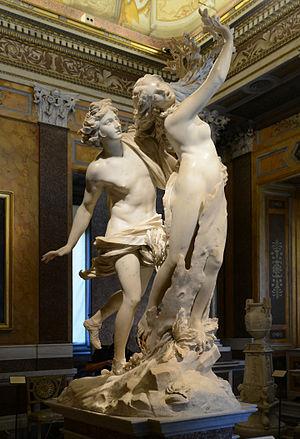
Les Métamorphoses sont un long poème latin d'Ovide, dont la composition débute probablement en l'an 1. L'œuvre comprend quinze livres écrits en hexamètres dactyliques et regroupe plusieurs centaines de récits courts sur le thème des métamorphoses issus de la mythologie grecque et de la mythologie romaine, organisés selon une structure complexe et souvent imbriqués les uns dans les autres. La structure générale du poème suit une progression chronologique, depuis la création du monde jusqu'à l'époque où vit l'auteur, c'est-à-dire le règne de l'empereur Auguste.